Ninja Gaiden (NES video game)

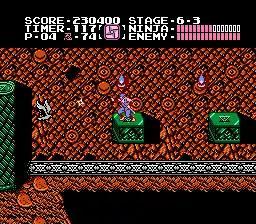
Gameplay in which the player-character Ryu Hayabusa is about to destroy an enemy bird with his current secondary weapon—a shuriken

"Ninja Gaiden" is a side-scrolling platform game in which the player takes control of the player-character, Ryu Hayabusa, and guides him through six "Acts" that comprise 20 levels. A life meter represents Ryu's physical strength, which decreases when he is hit by an enemy or projectile. A "life" is lost when the life meter is depleted entirely, when Ryu falls off the screen, or when the timer runs out. A game over screen appears when all lives are lost; however, the player may restart the level where this occurred by continuing. At the end of every Act, the player fights a boss; bosses have life meters depleted by player attacks. When its life meter is depleted entirely, a boss is defeated. Each boss is one of the "Malice Four"—evil underlings of the Jaquio, the game's main antagonist. The Malice Four consist of Barbarian, Bomberhead, Basaquer, and their leader Bloody Malth.